MORHAN

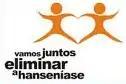
Together, we will eliminate leprosy

MORHAN (Movimento de Reintegração das Pessoas Atingidas pela Hanseníase) or Movement of Reintegration of Persons Afflicted by Hansen's disease in English, is a non-profit organization that operates to reduce leprosy and the stigma of leprosy in Brazil. This organization was initially created to ensure the rights of patients from leper colonies due to their isolation, and today it is one of the most successful Brazilian social movements, with representation in the National Health Council. The group has used several methods to disseminate information about leprosy including, but not limited to, handing out pamphlets, hosting seminars, and organizing puppet shows for children. Morhan also creates its own publications as a means of mobilization and news regarding leprosy. Furthermore, Morhan has worked with anthropologists to provide explanatory models and lay explanations of leprosy within the Brazilian context. Morhan's work has been exemplary in creating partnerships between social groups and the government and received an award from the United Nation’s Millennium Development Goals. The current National Coordinator is Artur Custodio Moreira de Souza.